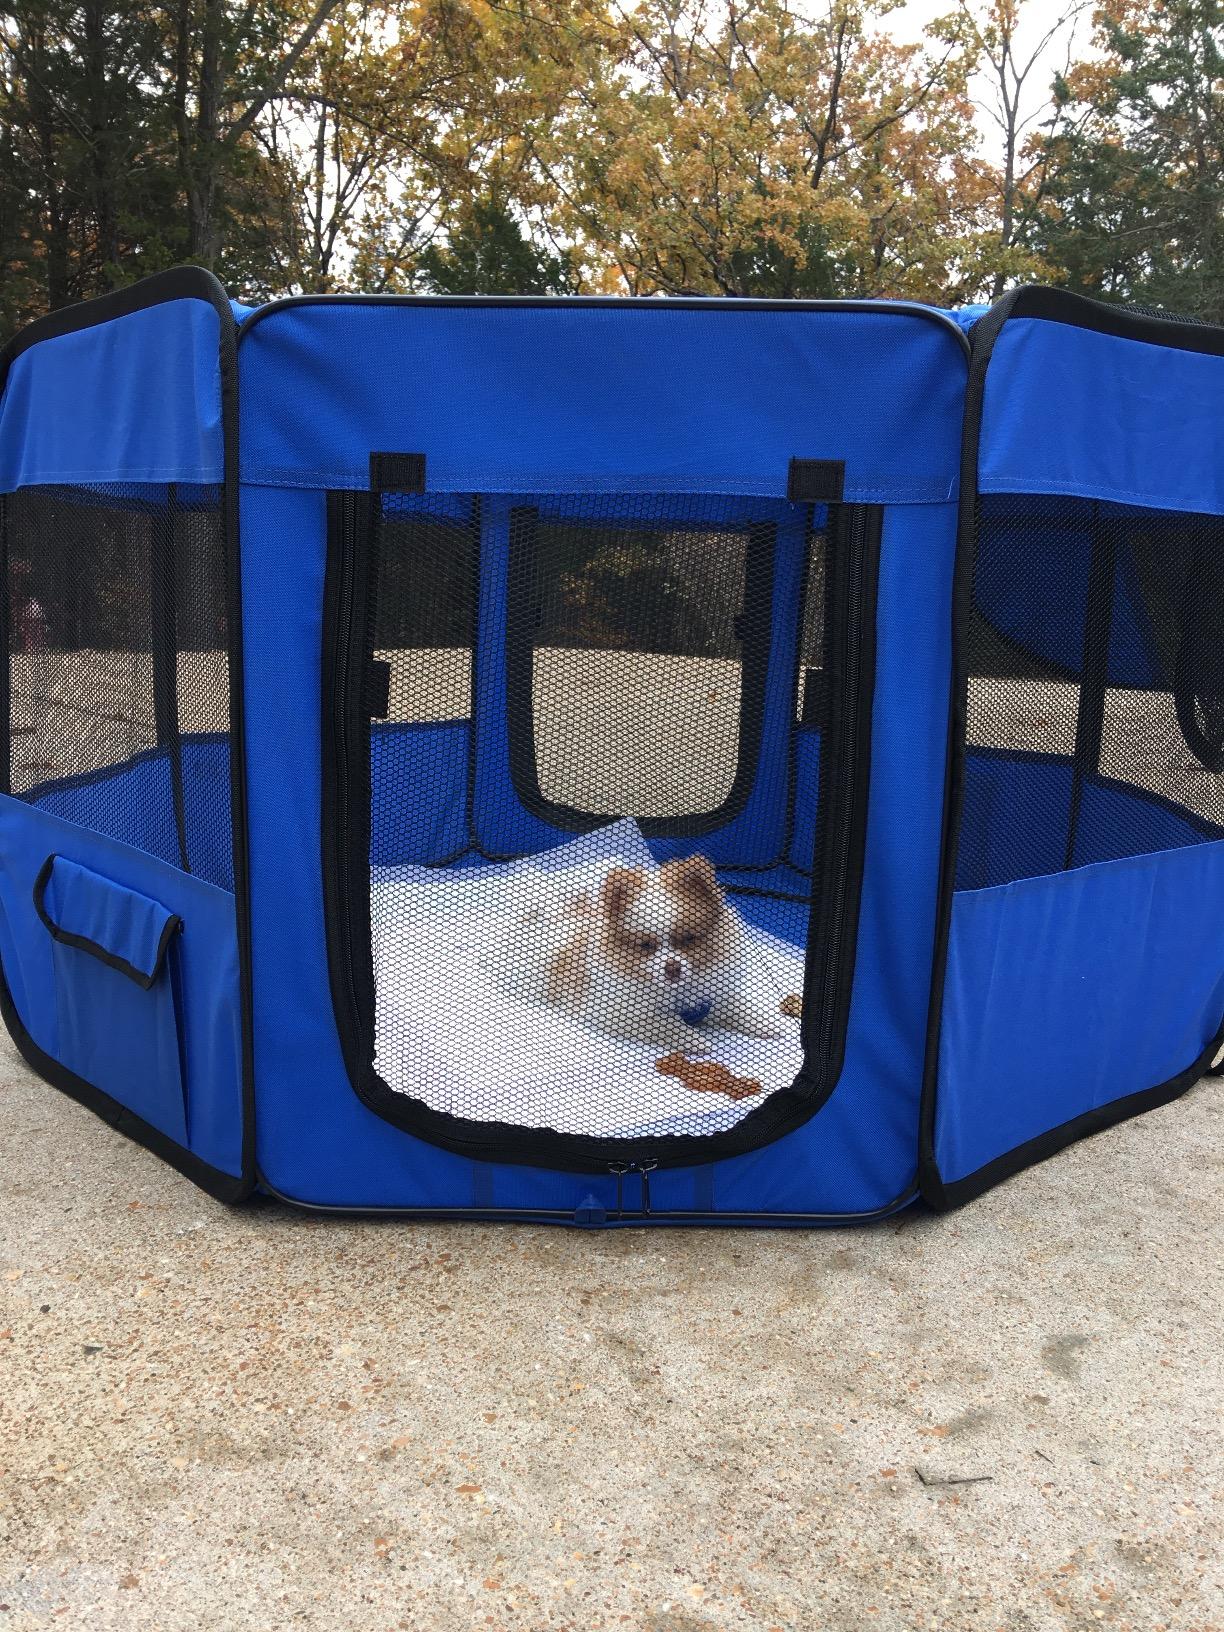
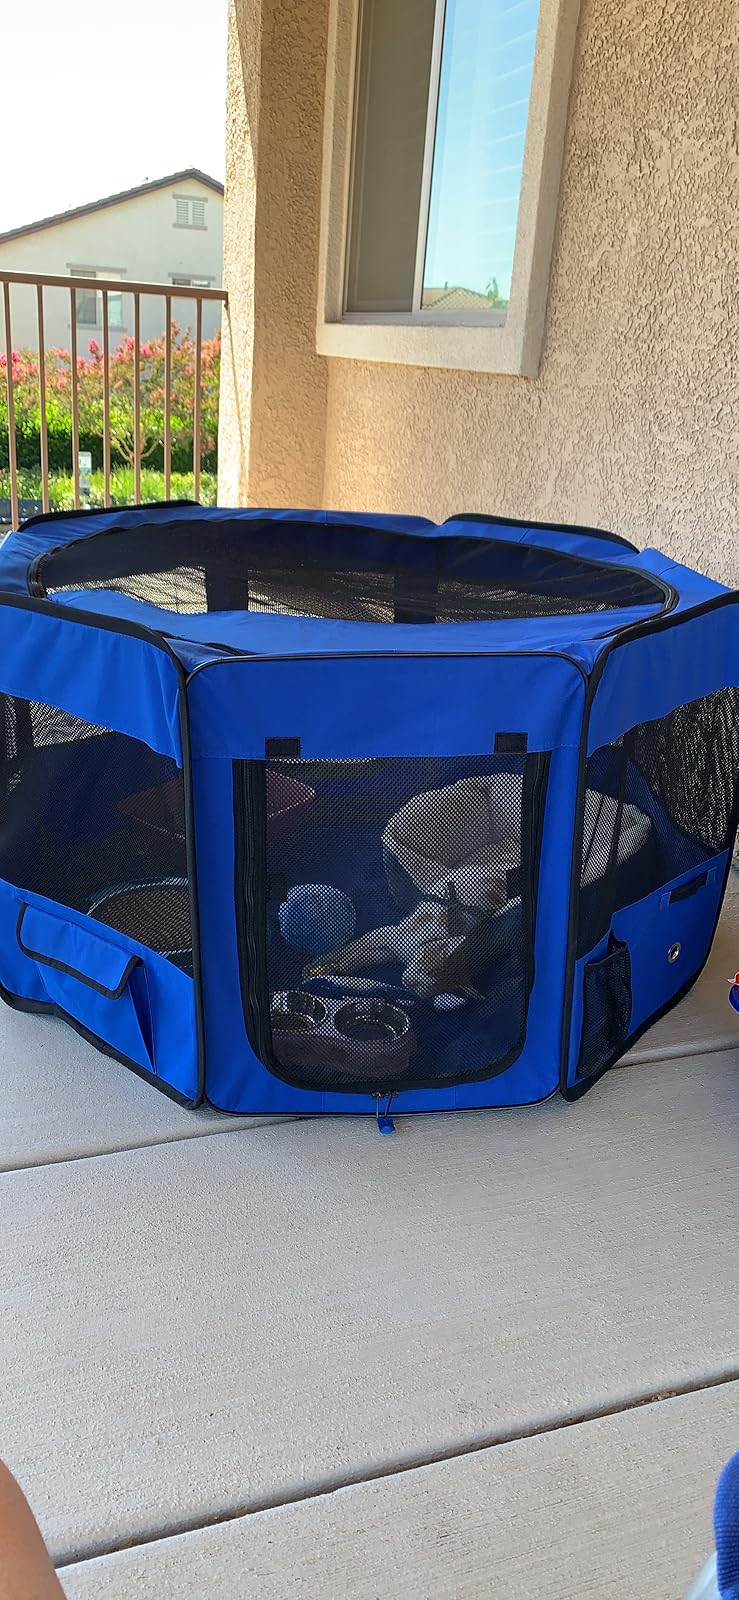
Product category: items_kennel
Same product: yes